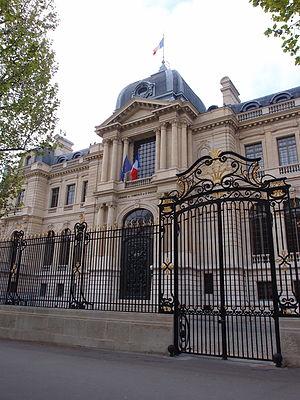
L’avenue de Friedland est une voie du 8ᵉ arrondissement de Paris.